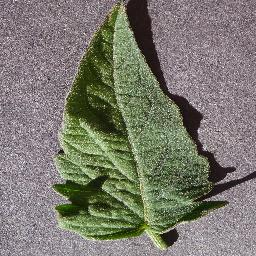
Label: Tomato___healthy